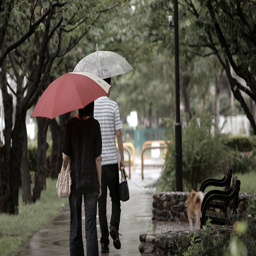
People walking down a path in the rain with umbrellas over their heads.
A rear view of a man and woman walking with their umbrellas through a park.
Two people with umbrellas walking thru a park on a rainy day.
A man and a woman walk down the sidewalk each holding an umbrella as a dog stands near a bench.
Two people walking in the rain carrying umbrellas.